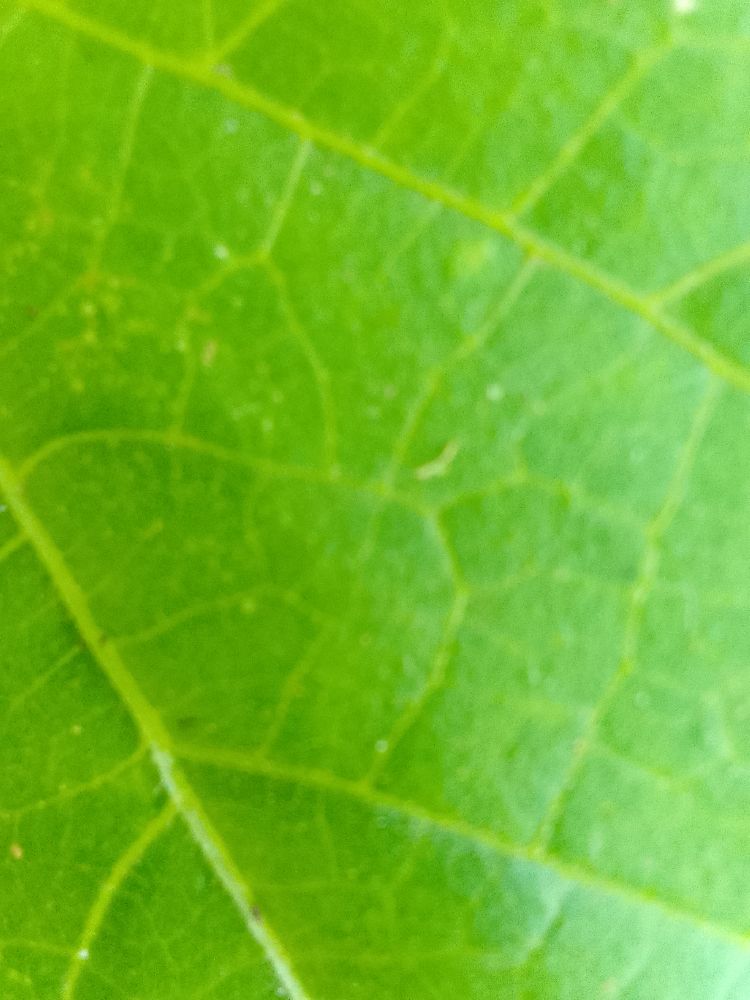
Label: healthy